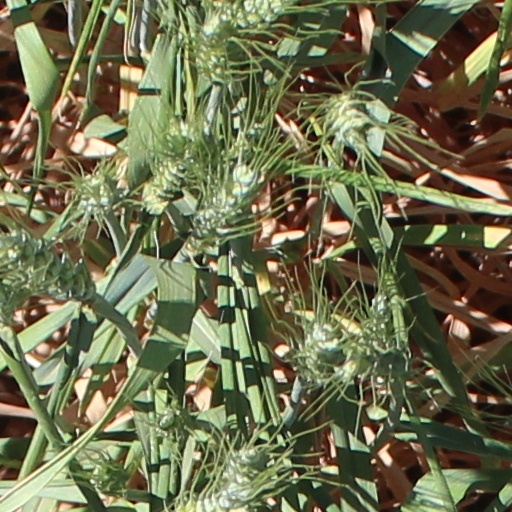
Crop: wheat